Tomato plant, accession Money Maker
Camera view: vertical (180 deg); turntable rotation: 300 degrees
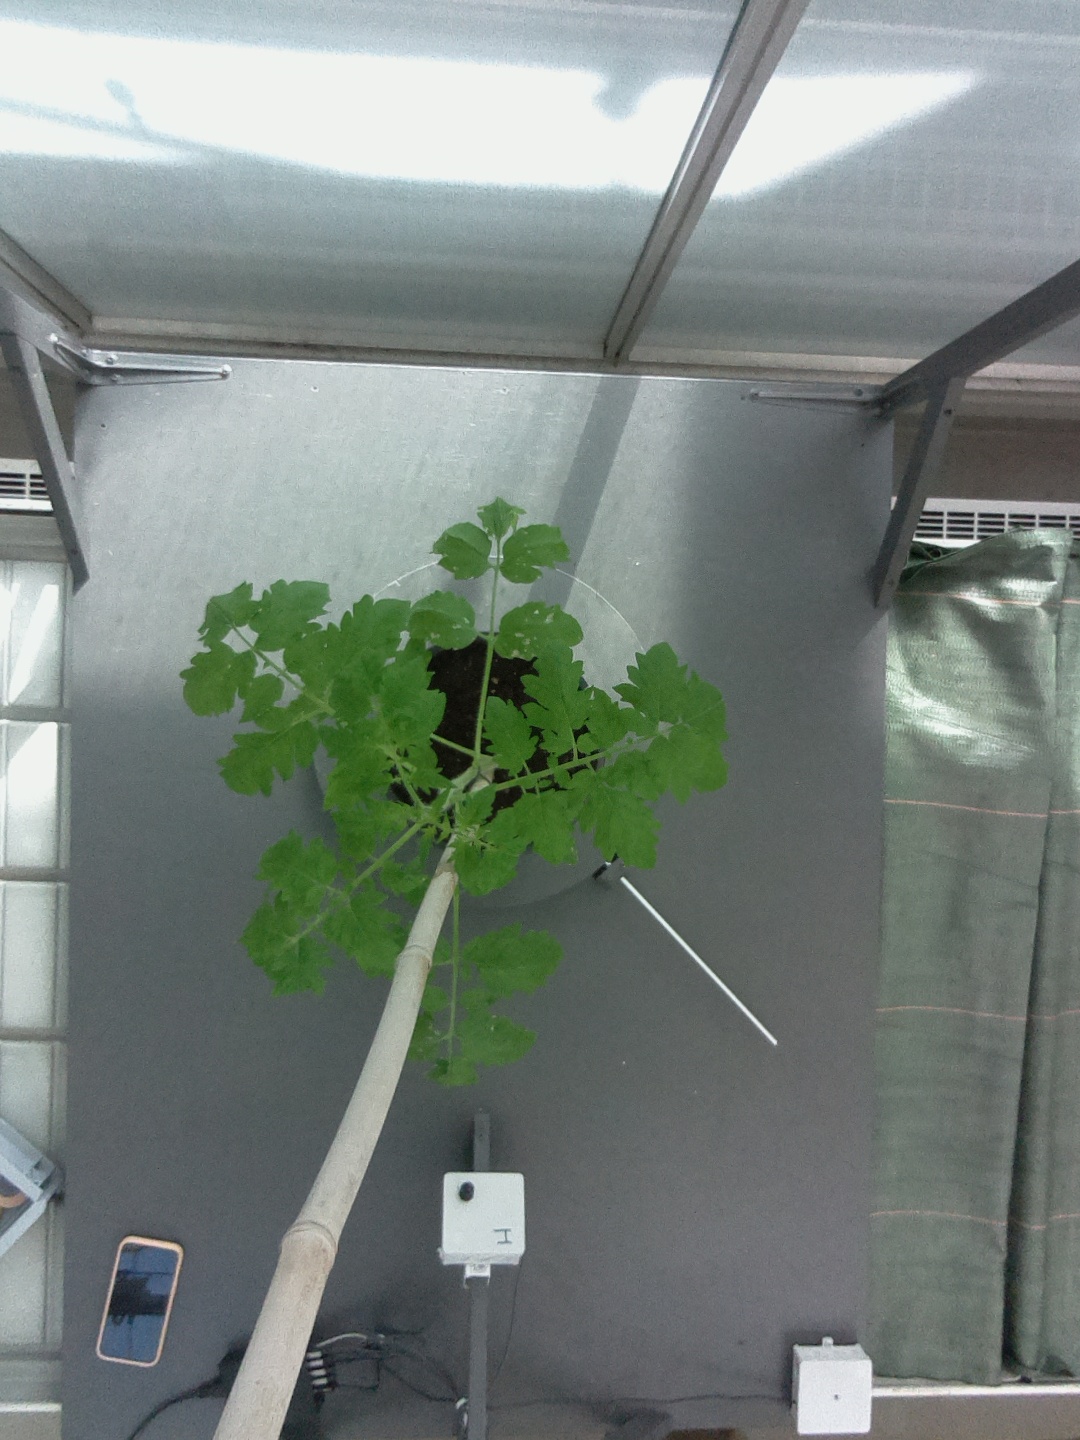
BBCH growth stage 14: 8 of true leaves visible